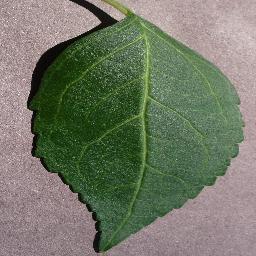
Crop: cherry
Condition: (including_sour)_healthy